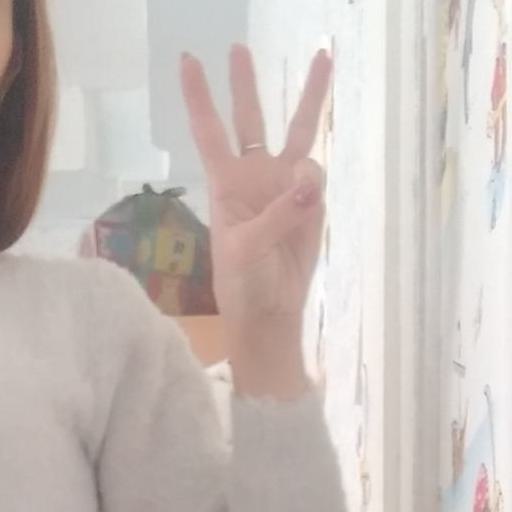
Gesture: three